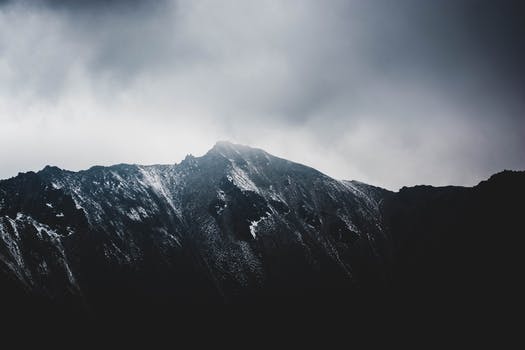
Label: No Watermark